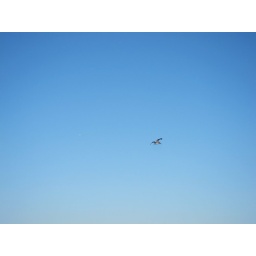
bird in the sky